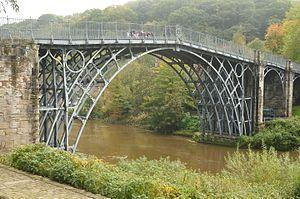
L'Iron Bridge est le premier grand pont métallique construit dans le monde. Il franchit le fleuve Severn au niveau de la vallée d'Ironbridge, dans laquelle sont situés les villages d'Ironbridge et de Coalbrookdale, dans le Shropshire, Angleterre.
Le métal commence à être utilisé dans l'architecture et le génie civil à la fin du XVIIIᵉ siècle et son essor, parallèle à celui de la révolution industrielle qui conditionne la production et le marché du fer et de la fonte, sera donc plus rapide en Angleterre que dans le reste de l'Europe, et sera ralenti par les guerres napoléoniennes.